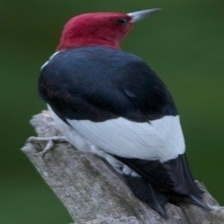
Species: RED HEADED WOODPECKER
Scientific name: MELANERPES ERYTHROCEPHALUS